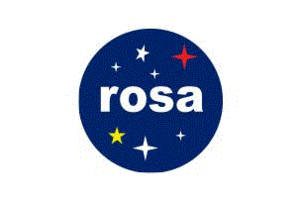
Agence spatiale roumaine (ROSA/ASR)